Julio Olaizola

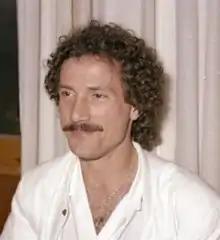
Olaizola in 1981

Julio Antonio Olaizola Rodríguez (born 25 December 1950) is a Spanish former footballer who played as a left-back.